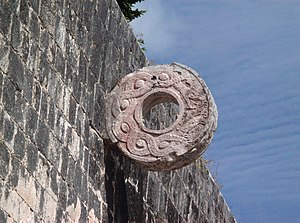
Mesoamerikansk boldspil
Et mål på muren omkring boldbanen i Chichén Itzá.
Det mesoamerikanske boldspil var en sport med rituelle associationer, som blev spillet i mere end 3000 år af befolkningen i Mesoamerika i præ-columbiansk tid, og nogle få steder bliver det stadig spillet af deres indianske efterkommerne i området.